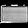
Label: Bag